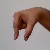
The image shows a hand gesture representing the letter 'Q' in Indian Sign Language.